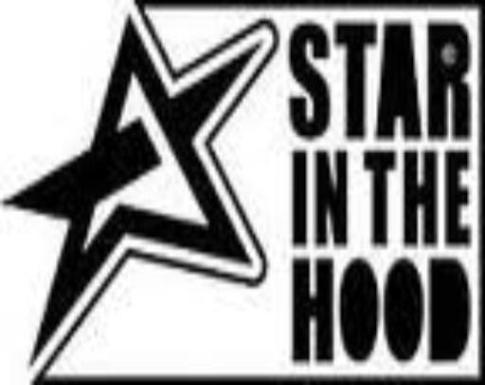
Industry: Clothes